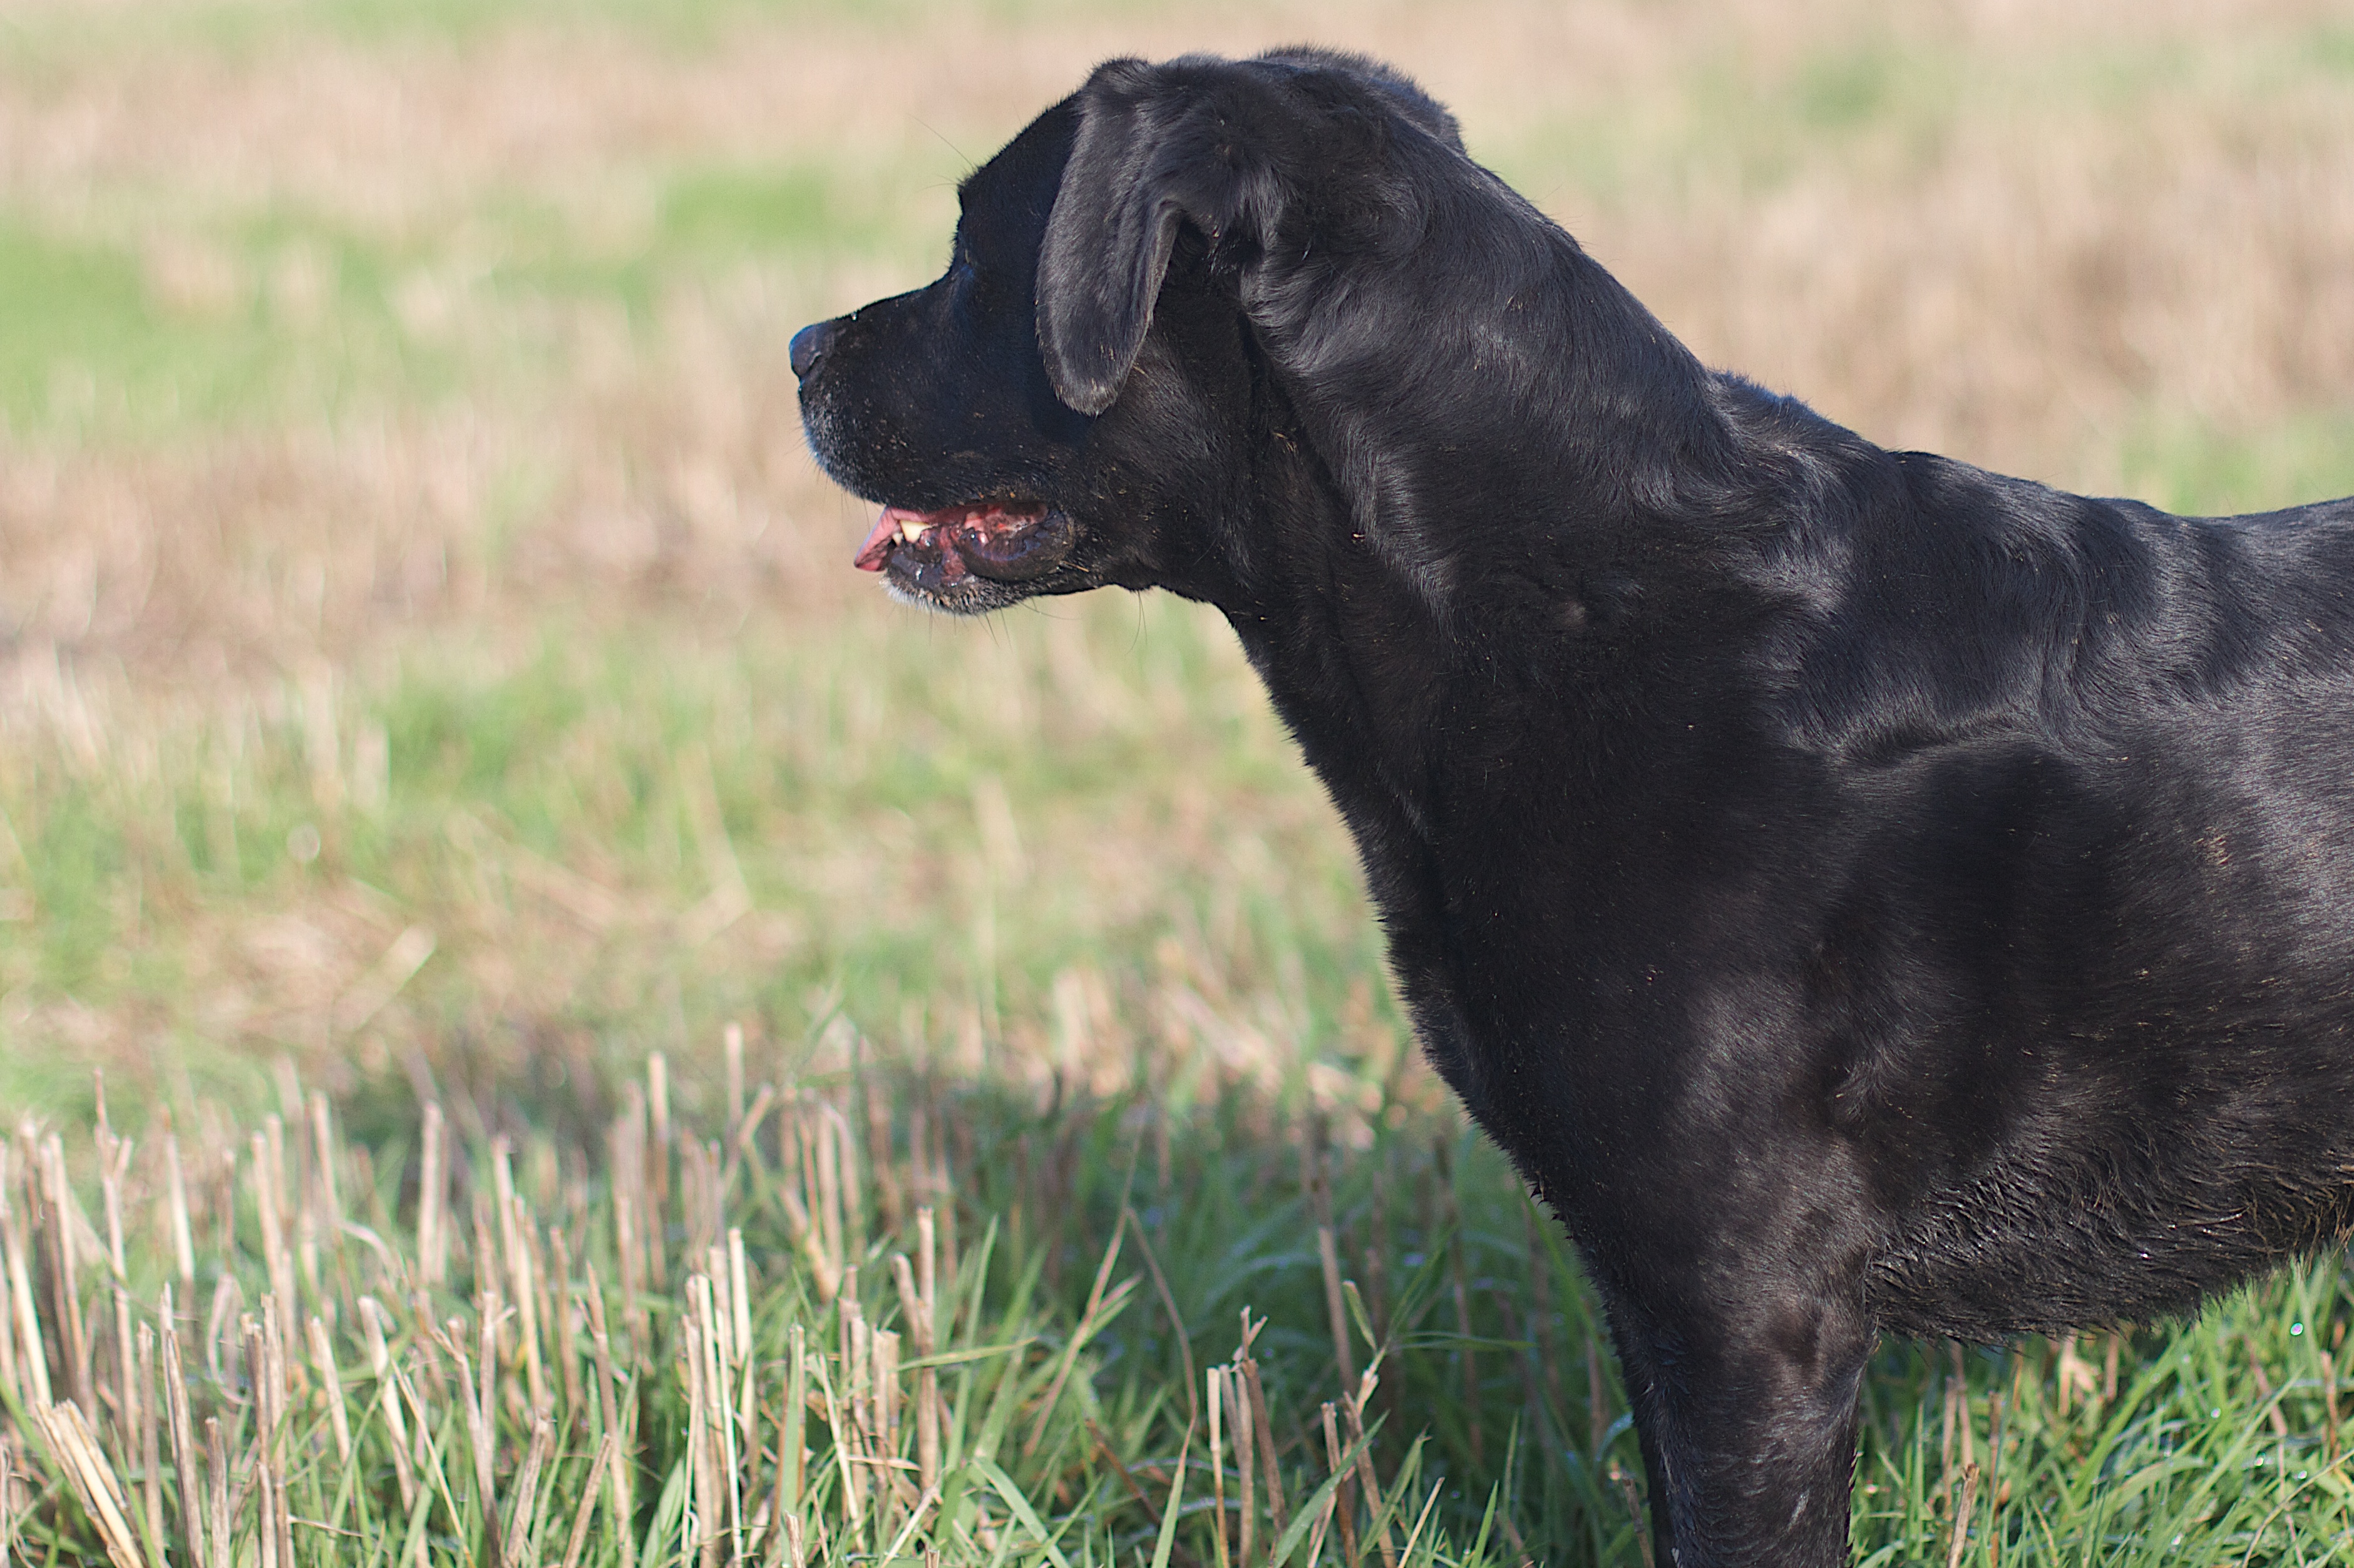
puppy, dog, mammal, vertebrate, labrador retriever, dog breed, retriever, guard dog, flat coated retriever, dog like mammal, carnivoran